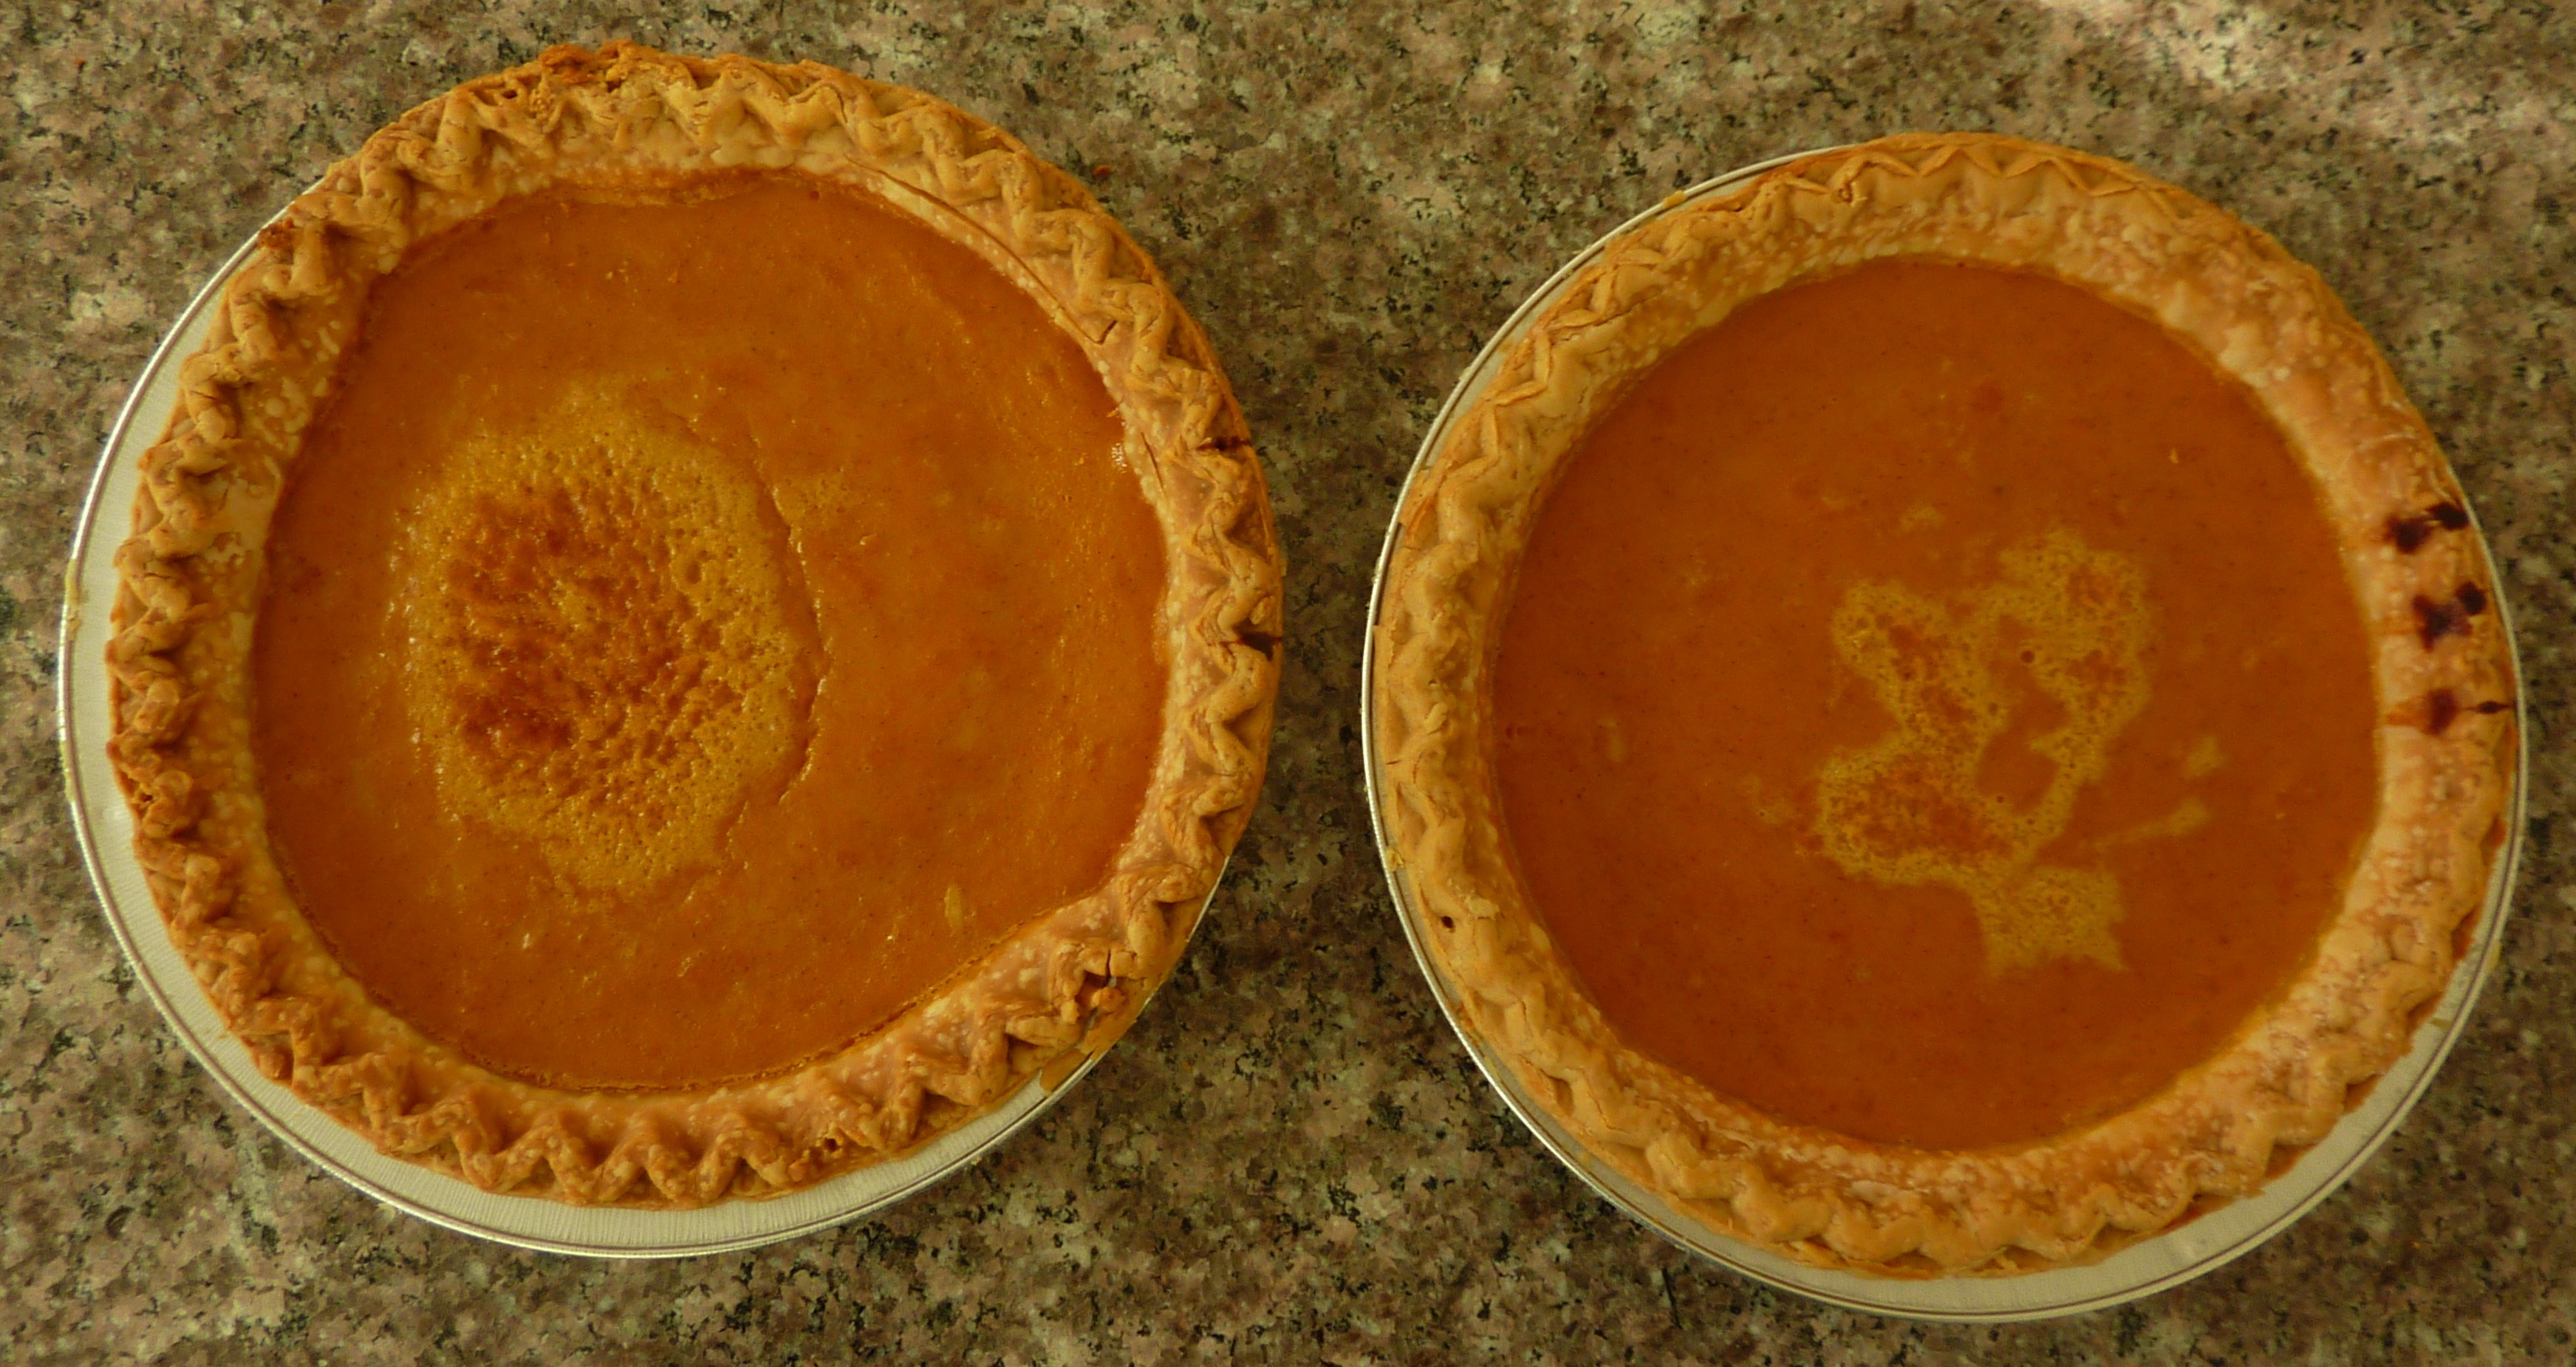
dish, food, harvest, produce, vegetable, autumn, pumpkin, halloween, colorful, baking, dessert, eat, homemade, slice, pie, pastry, squash, baked, crust, thanksgiving, seasonal, tasty, calabaza, october, desserts, treat, baked goods, pumpkin pie, squash pie